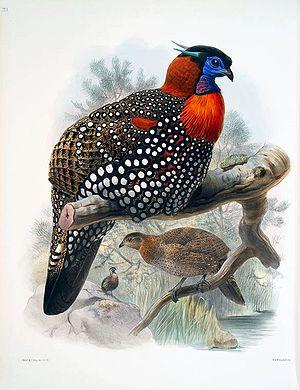
L'emblème de l'Inde est composé de trois lions sur un chapiteau orné d'une roue au centre, d'un buffle à droite et d'un cheval galopant à gauche.
Le Tragopan de Hastings est une espèce d'oiseaux appartenant à la famille des Phasianidae. C'est une espèce monotypique